Muradie Mosque

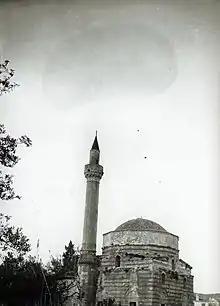
The historic mosque in 1913 with its then existing portico

The mosque is located in downtown Vlora on a central square, surrounded on all four sides with roads. It is located on west of "Sadik Zotaj", south of "Lef Sallata" and east of "Papa Kristo Negovani" streets.